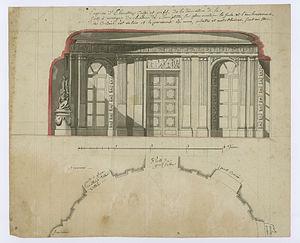
Le château de Champlitte est un bâtiment construit au XVIIIᵉ siècle dans la commune française de Champlitte, dans la Haute-Saône. Il abrite actuellement le Musée départemental d'arts et traditions populaires.